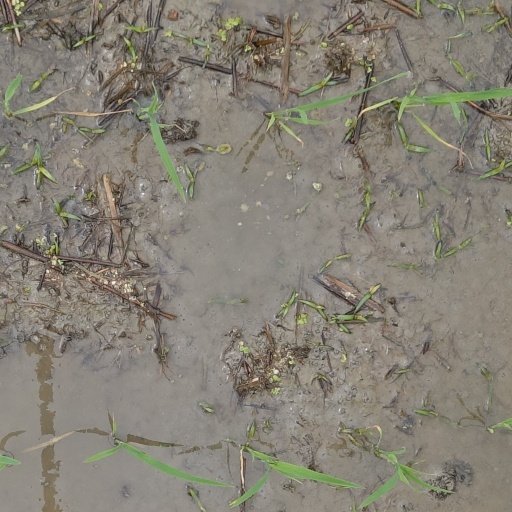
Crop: rice